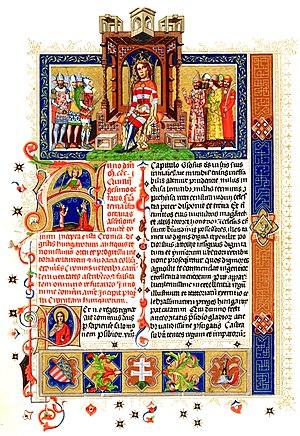
La honfoglalás ou conquête hongroise désigne les événements historiques ayant mené à l'installation des tribus hongroises dans la plaine de Pannonie en Europe centrale à la fin du IXᵉ et au début du Xᵉ siècle.
La littérature hongroise est l'ensemble des œuvres littéraires écrites en hongrois ou par des auteurs hongrois dans d'autres langues.